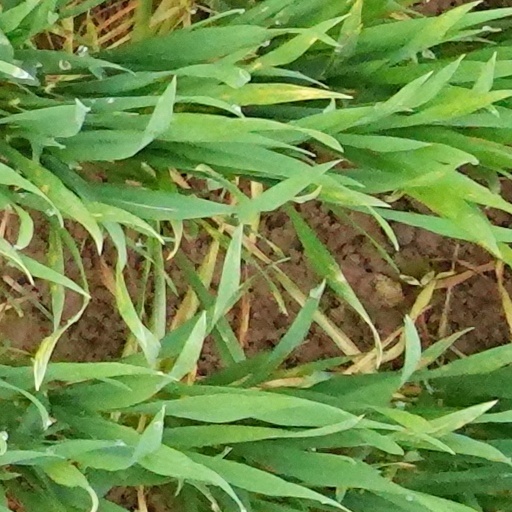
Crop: wheat